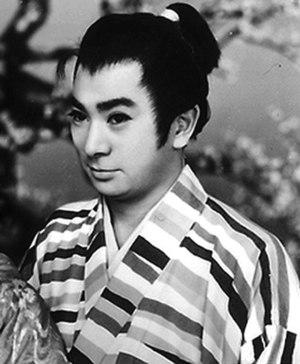
Shintarō Katsu, de son vrai nom Toshio Okumura, est un acteur, producteur et réalisateur japonais né le 29 novembre 1931 à Kōtō et mort le 21 juin 1997 à Kashiwa.